I'm Your Man (1992 film)

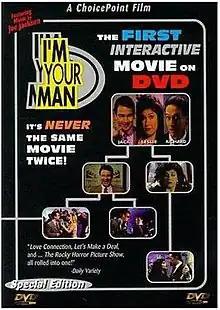
1998 DVD cover

I'm Your Man is a 1992 short film which was created to showcase Loews Theatres' interactive cinema technology. Audiences used seat-mounted joysticks to vote between three options in action at six different points throughout the movie.